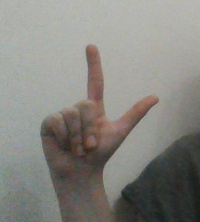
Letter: laam